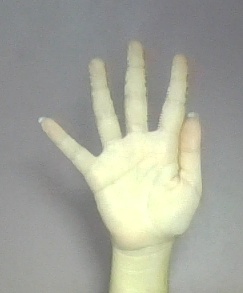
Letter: sheen